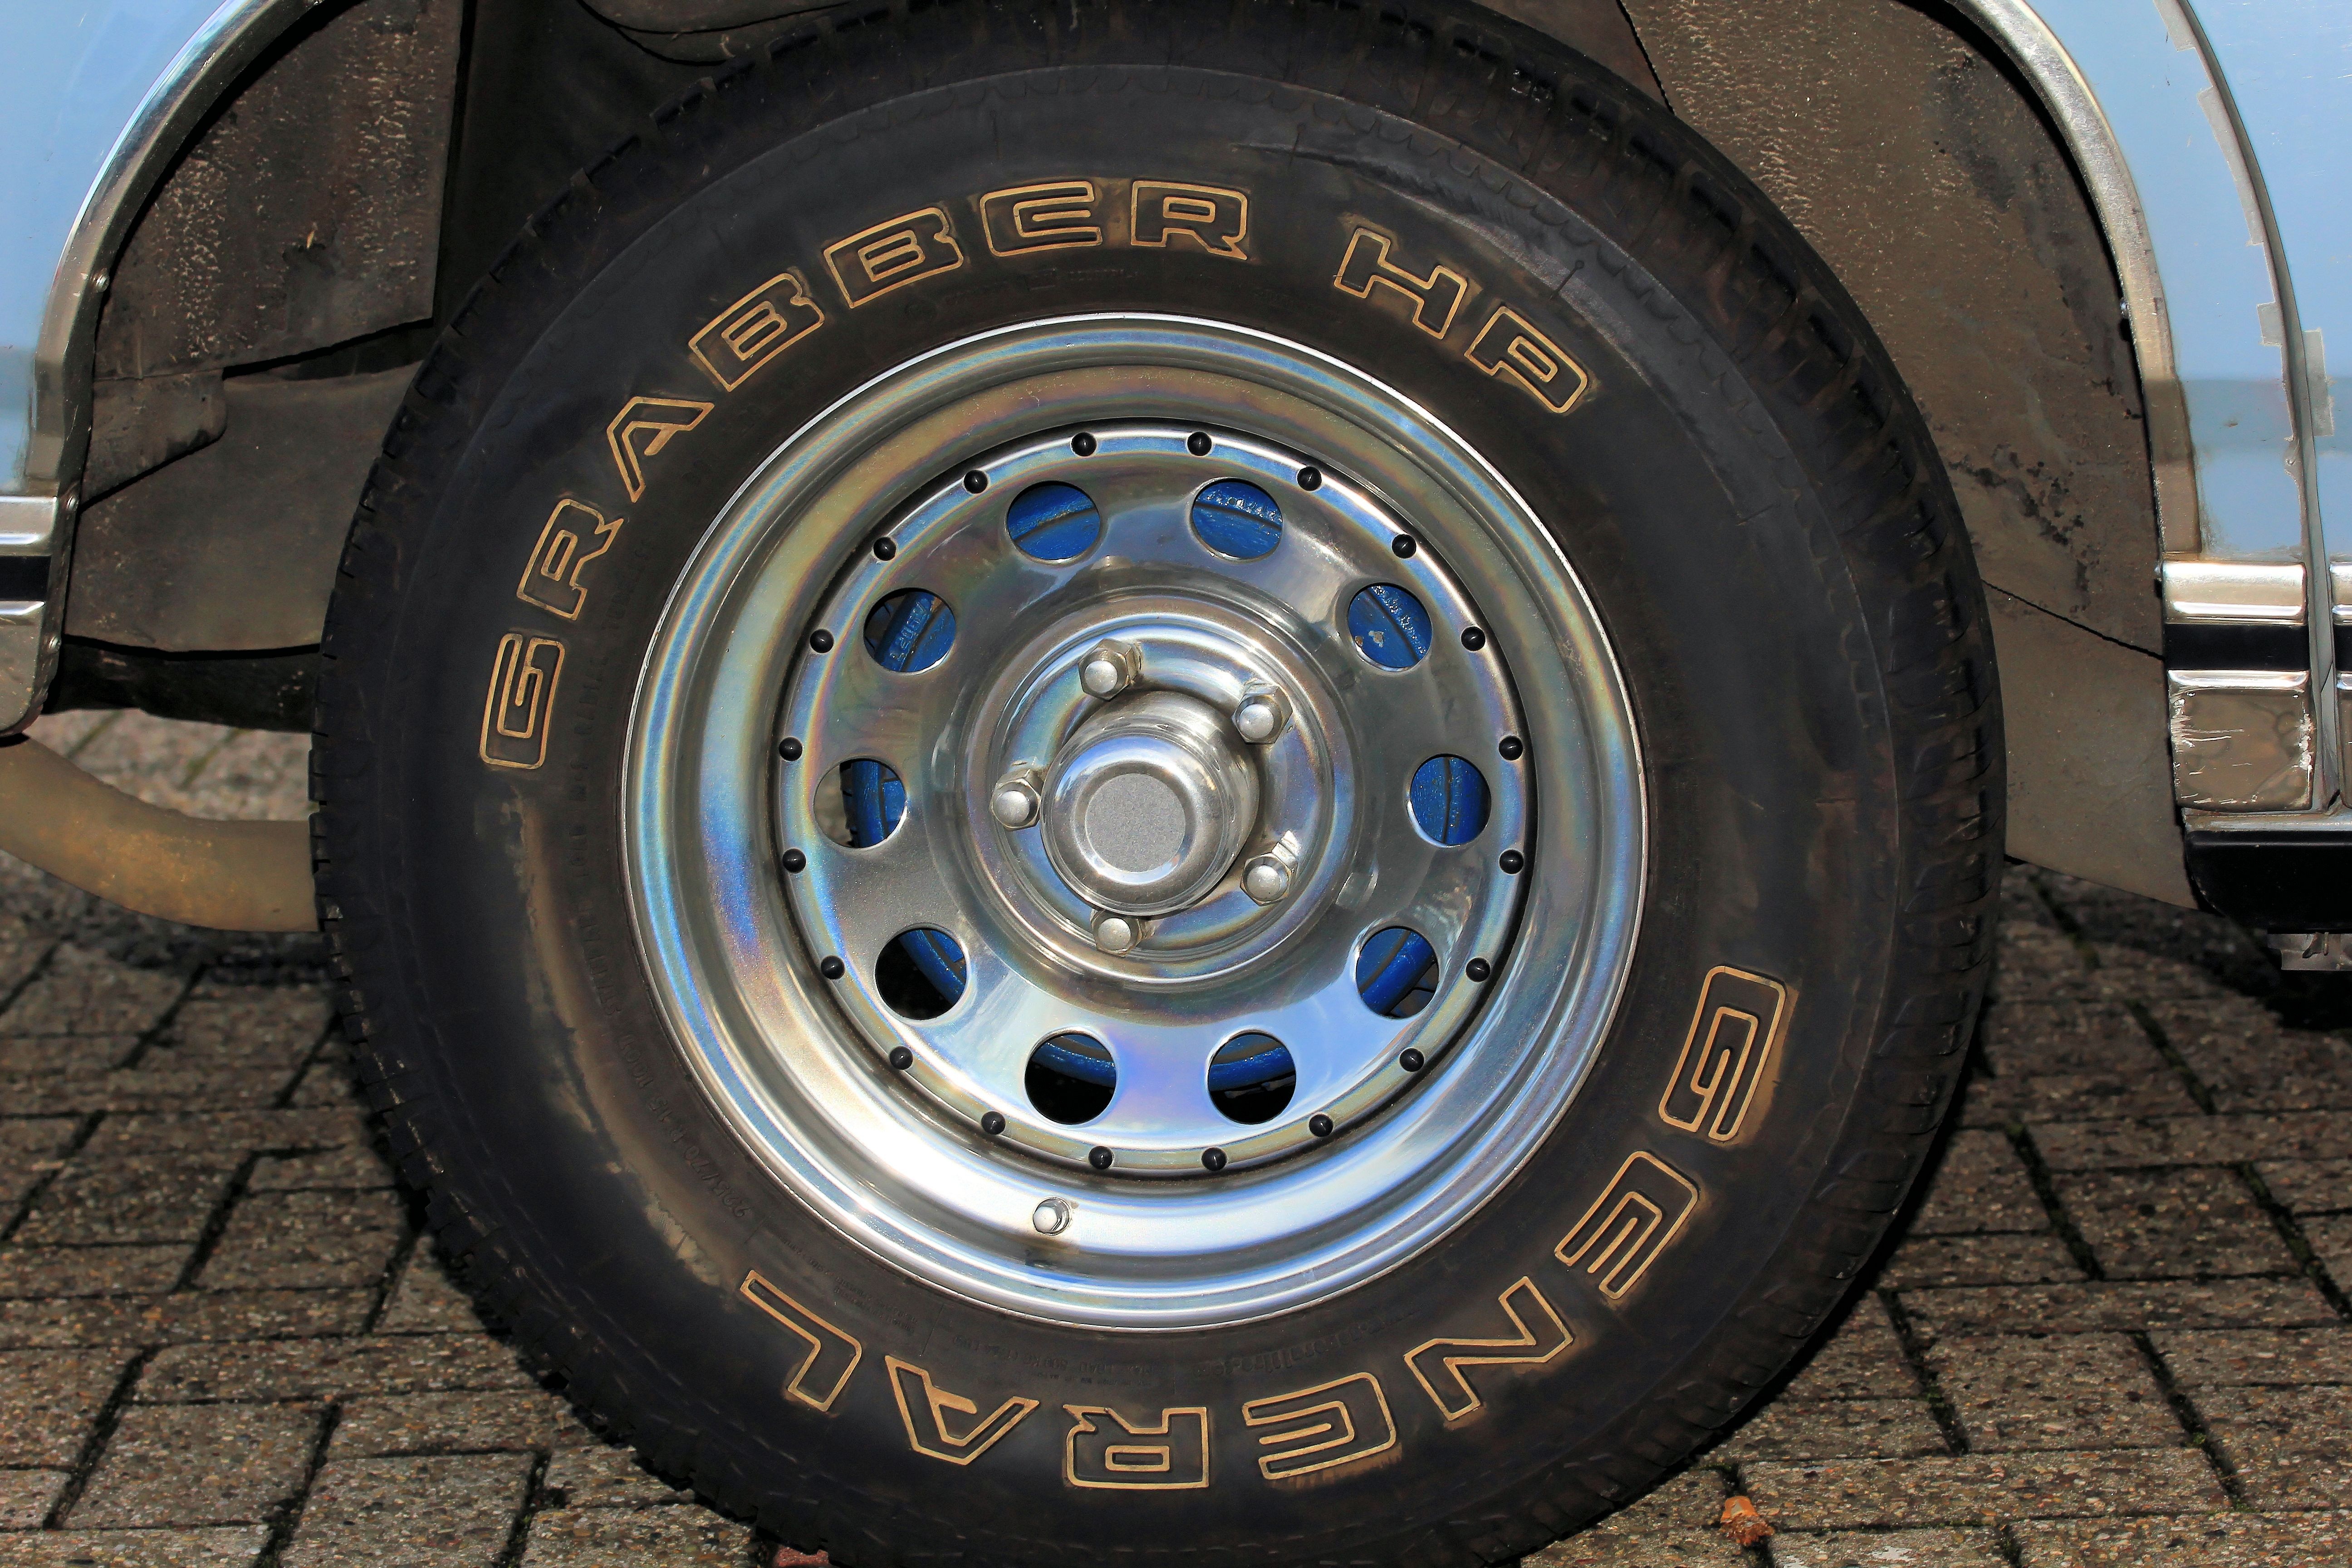
car, wheel, vehicle, spoke, auto, nostalgia, steering wheel, tire, motor vehicle, bumper, rim, oldtimer, classic, hubcap, rarity, mature, american car, us car, automotive exterior, automotive tire